Austrått Fort

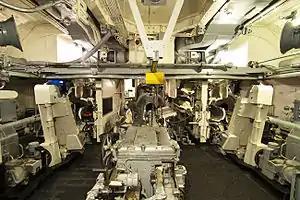
Interior of triple 28cm turret from "Gneisenau" in MKB Ørlandet, also known as Austrått Fort, Norway (2011).

The underground barracks and turret shaft with its ammunition rooms are open to the public. Because the Norwegians kept the site in operating condition until 1968, it remains in a good state of preservation. Today it is one of the most complete examples of a World